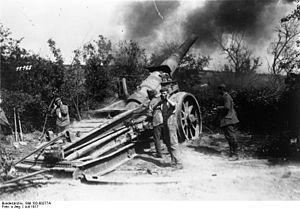
La surdité est un état pathologique de l'audition caractérisé par une perte partielle ou totale de la perception des sons. Lorsque la perte est totale, il s'agit d'une cophose, parfois appelée anacousie. Le terme hypoacousie est quasi-synonyme de surdité, étant parfois réservé aux cas où la perte de l'audition est partielle.